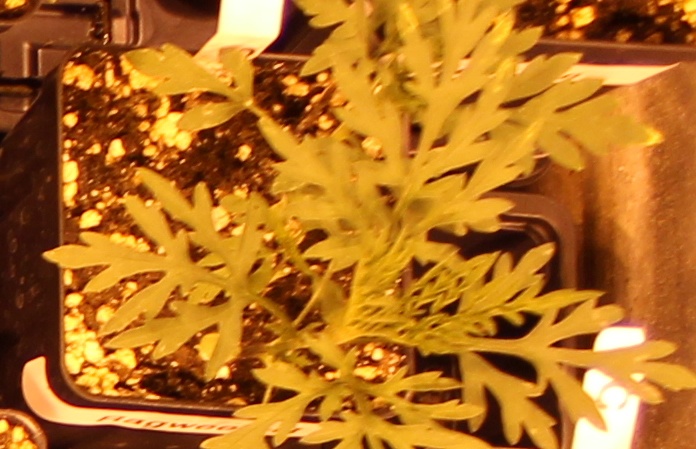
Label: Ragweed